Abdullapur, Meerut

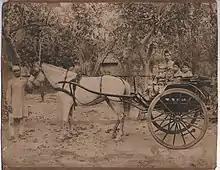
Zamindar Syed Sayyed Hussain Ahmed Naqvi with his sons(Syed Ali Abbas Naqvi and Syed Mirsahib Badshah Ali Naqvi) at Nasarpur, Haveli

Abdullapur is a village situated in the eastern outskirts of Meerut, just to the south of Ganga Nagar, Meerut district, Uttar Pradesh, India.